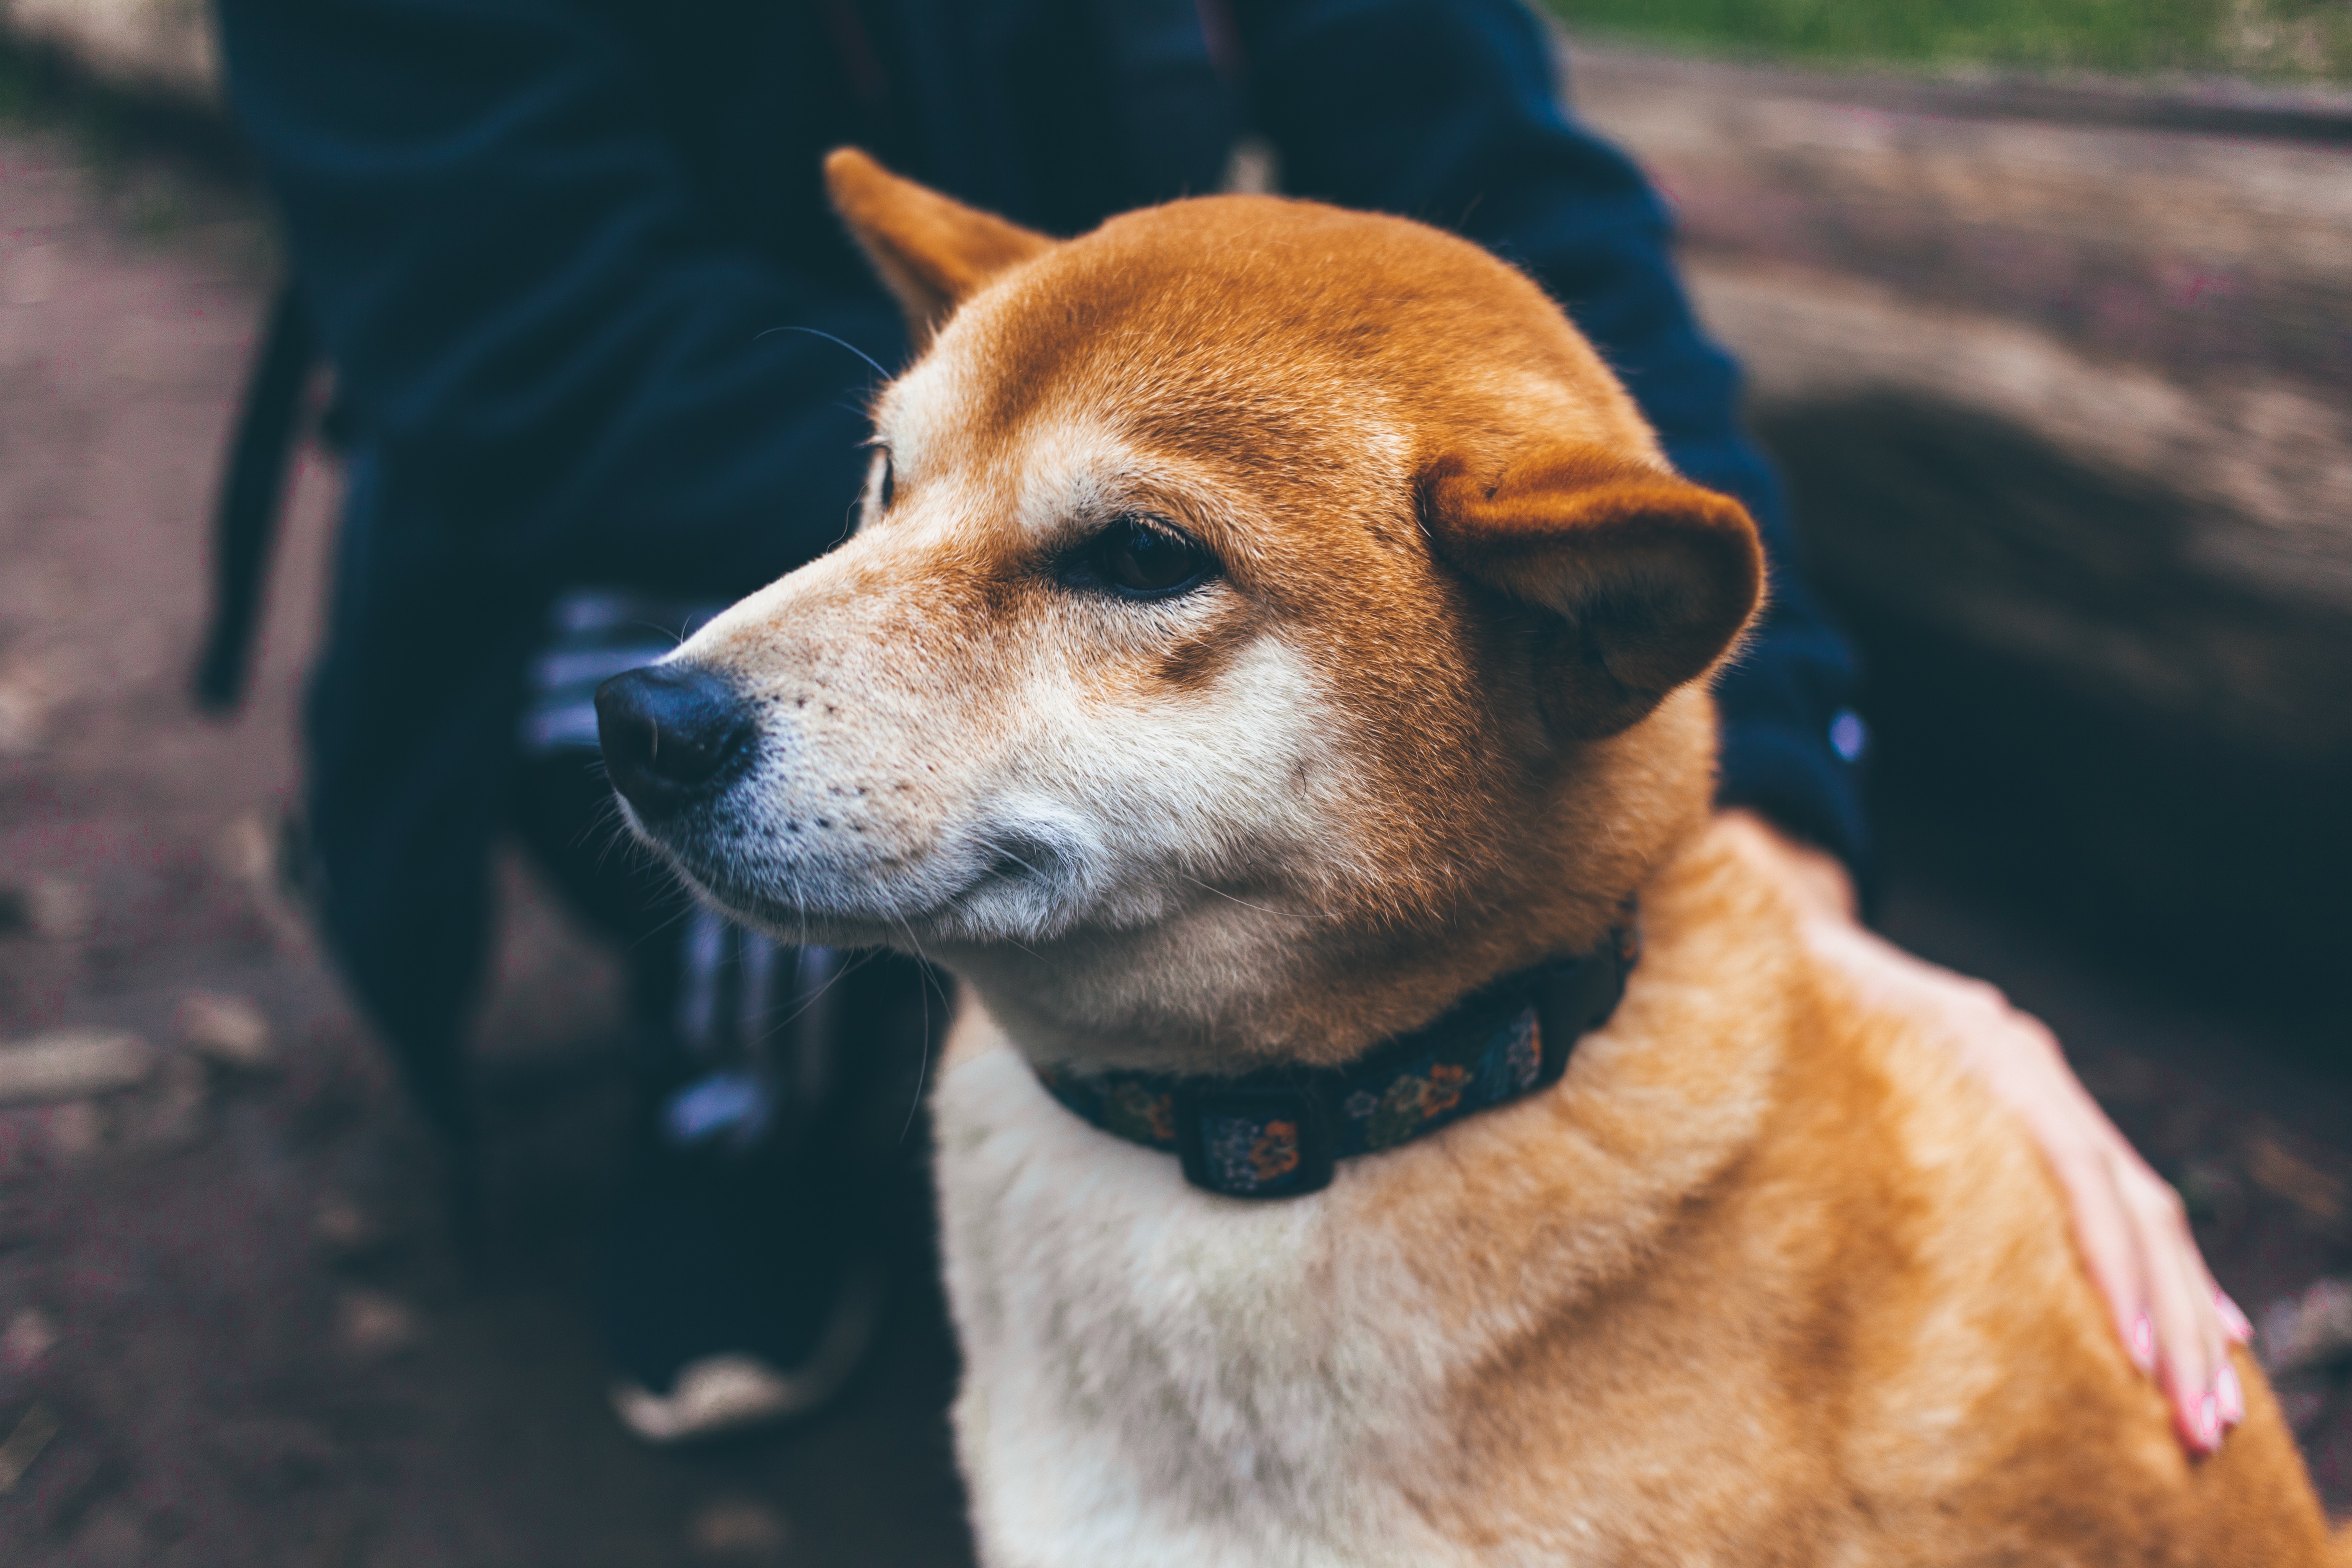
puppy, dog, animal, cute, canine, pet, brown, mammal, collar, outdoors, face, happy, vertebrate, domestic, adorable, dog breed, doggy, companion, shiba inu, korean jindo dog, street dog, dog like mammal, dog breed group, dog crossbreeds